Mayurakshi Express

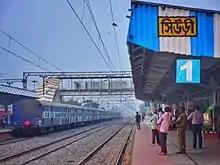
13046 DN Mayurakshi Express waiting at platform 2 of Siuri railway station

Mayurakshi Express is a daily inter-city Express train operated by Eastern Railways in the Indian state of West Bengal. It runs between and Deoghar via and . It previously ran between Howrah and Rampurhat as a fast passenger train (53045/46), but later it was extended to run to Dumka and further Deoghar as an express train (13045/46).